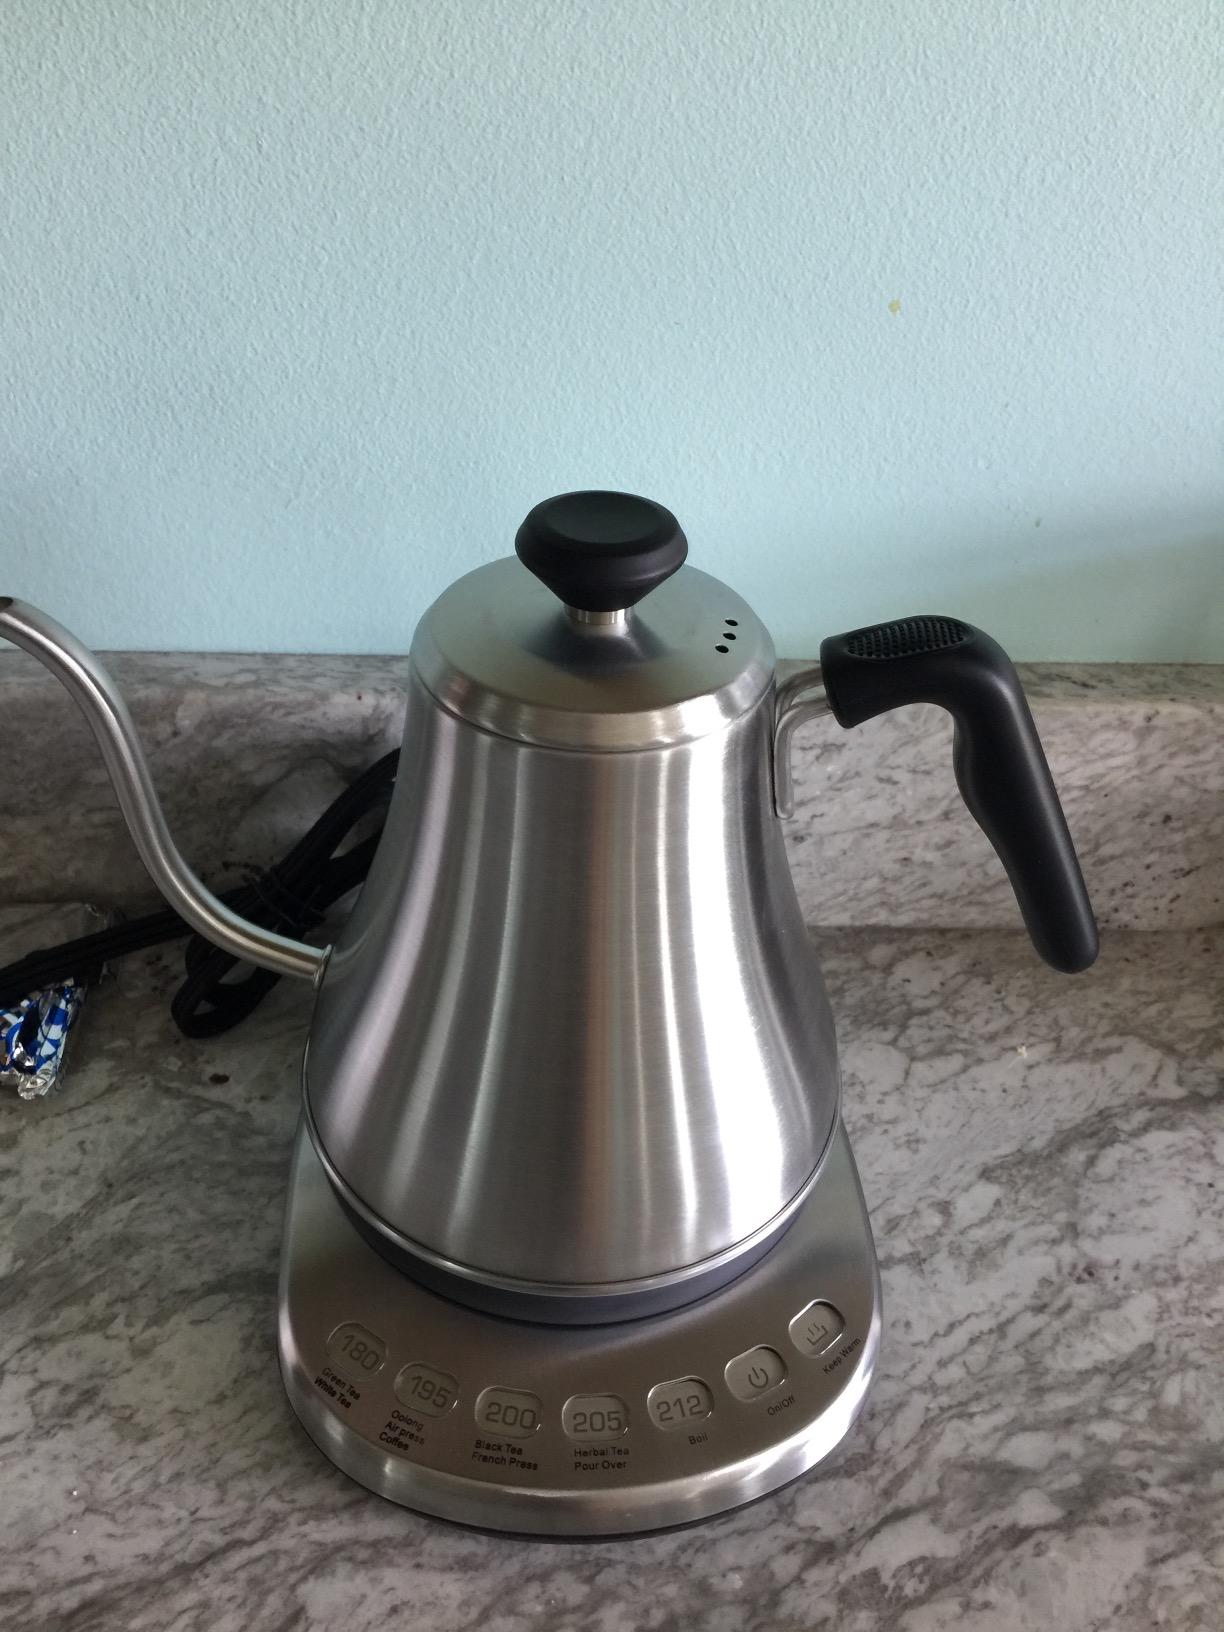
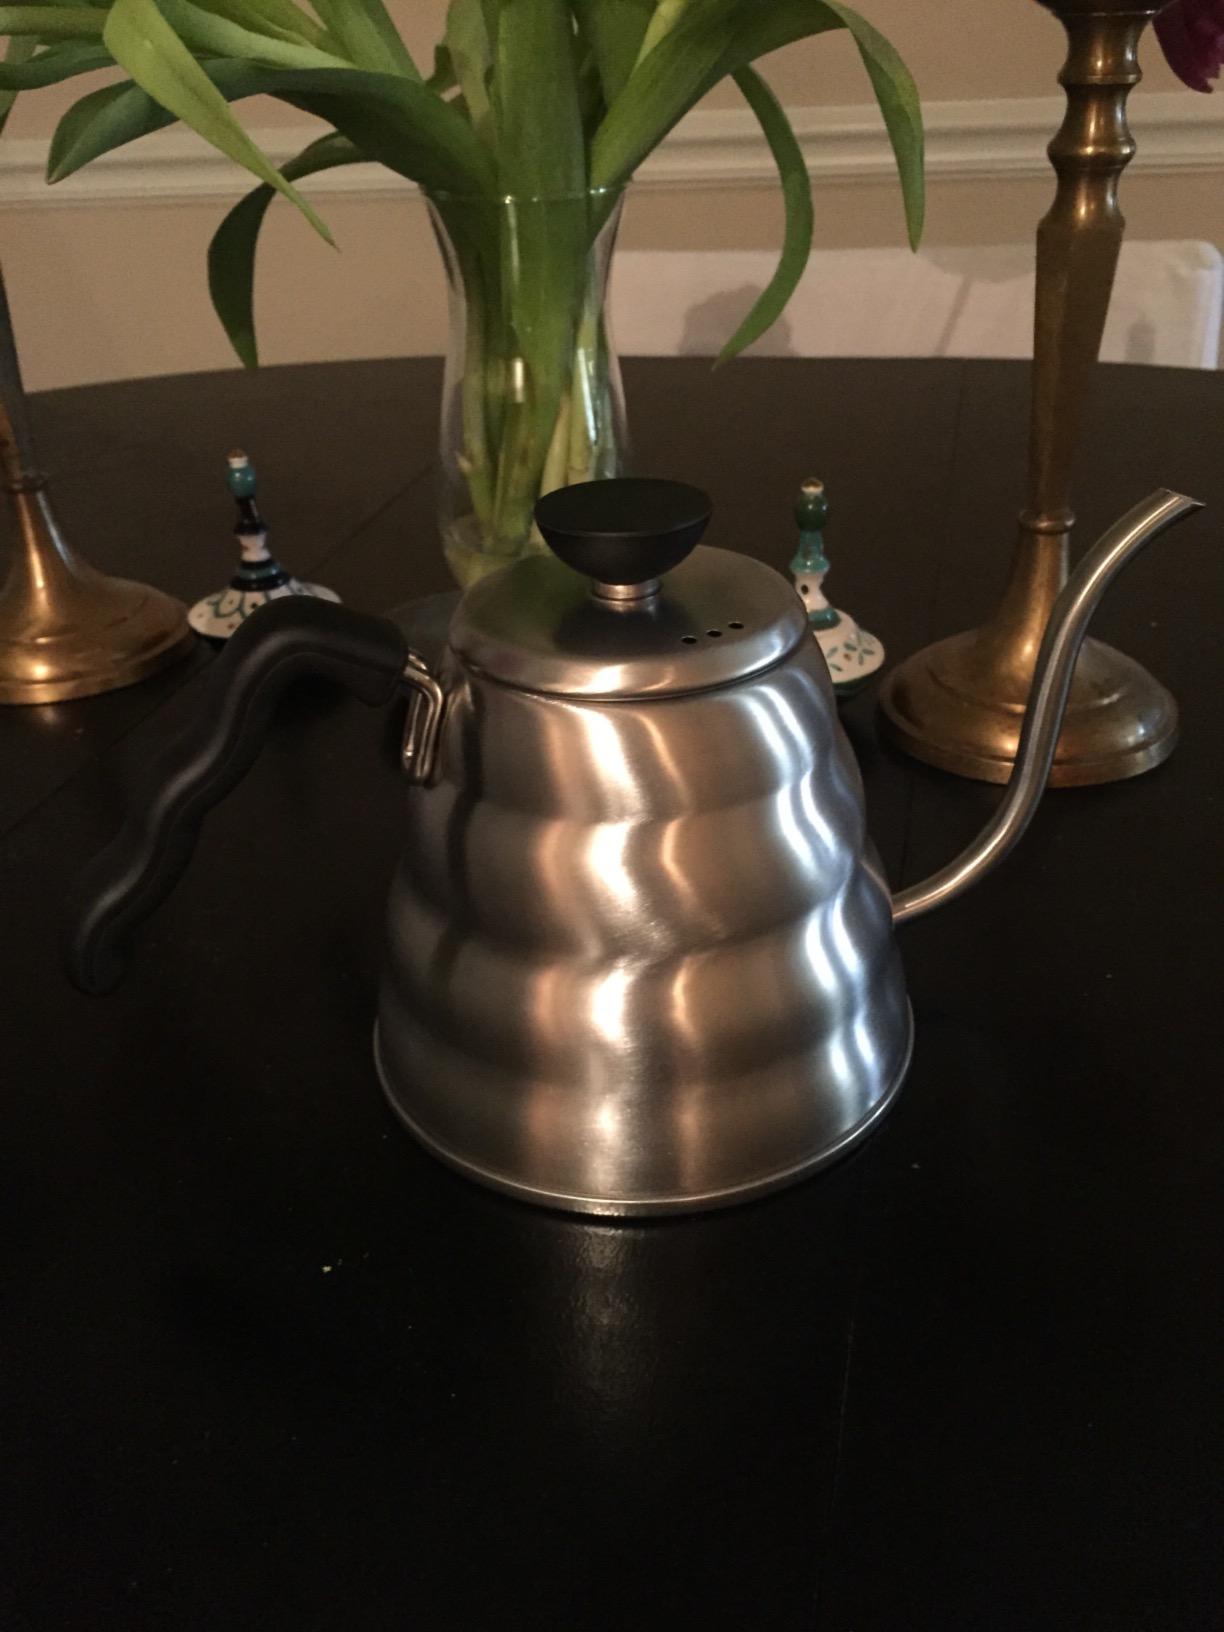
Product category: items_kettle
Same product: no